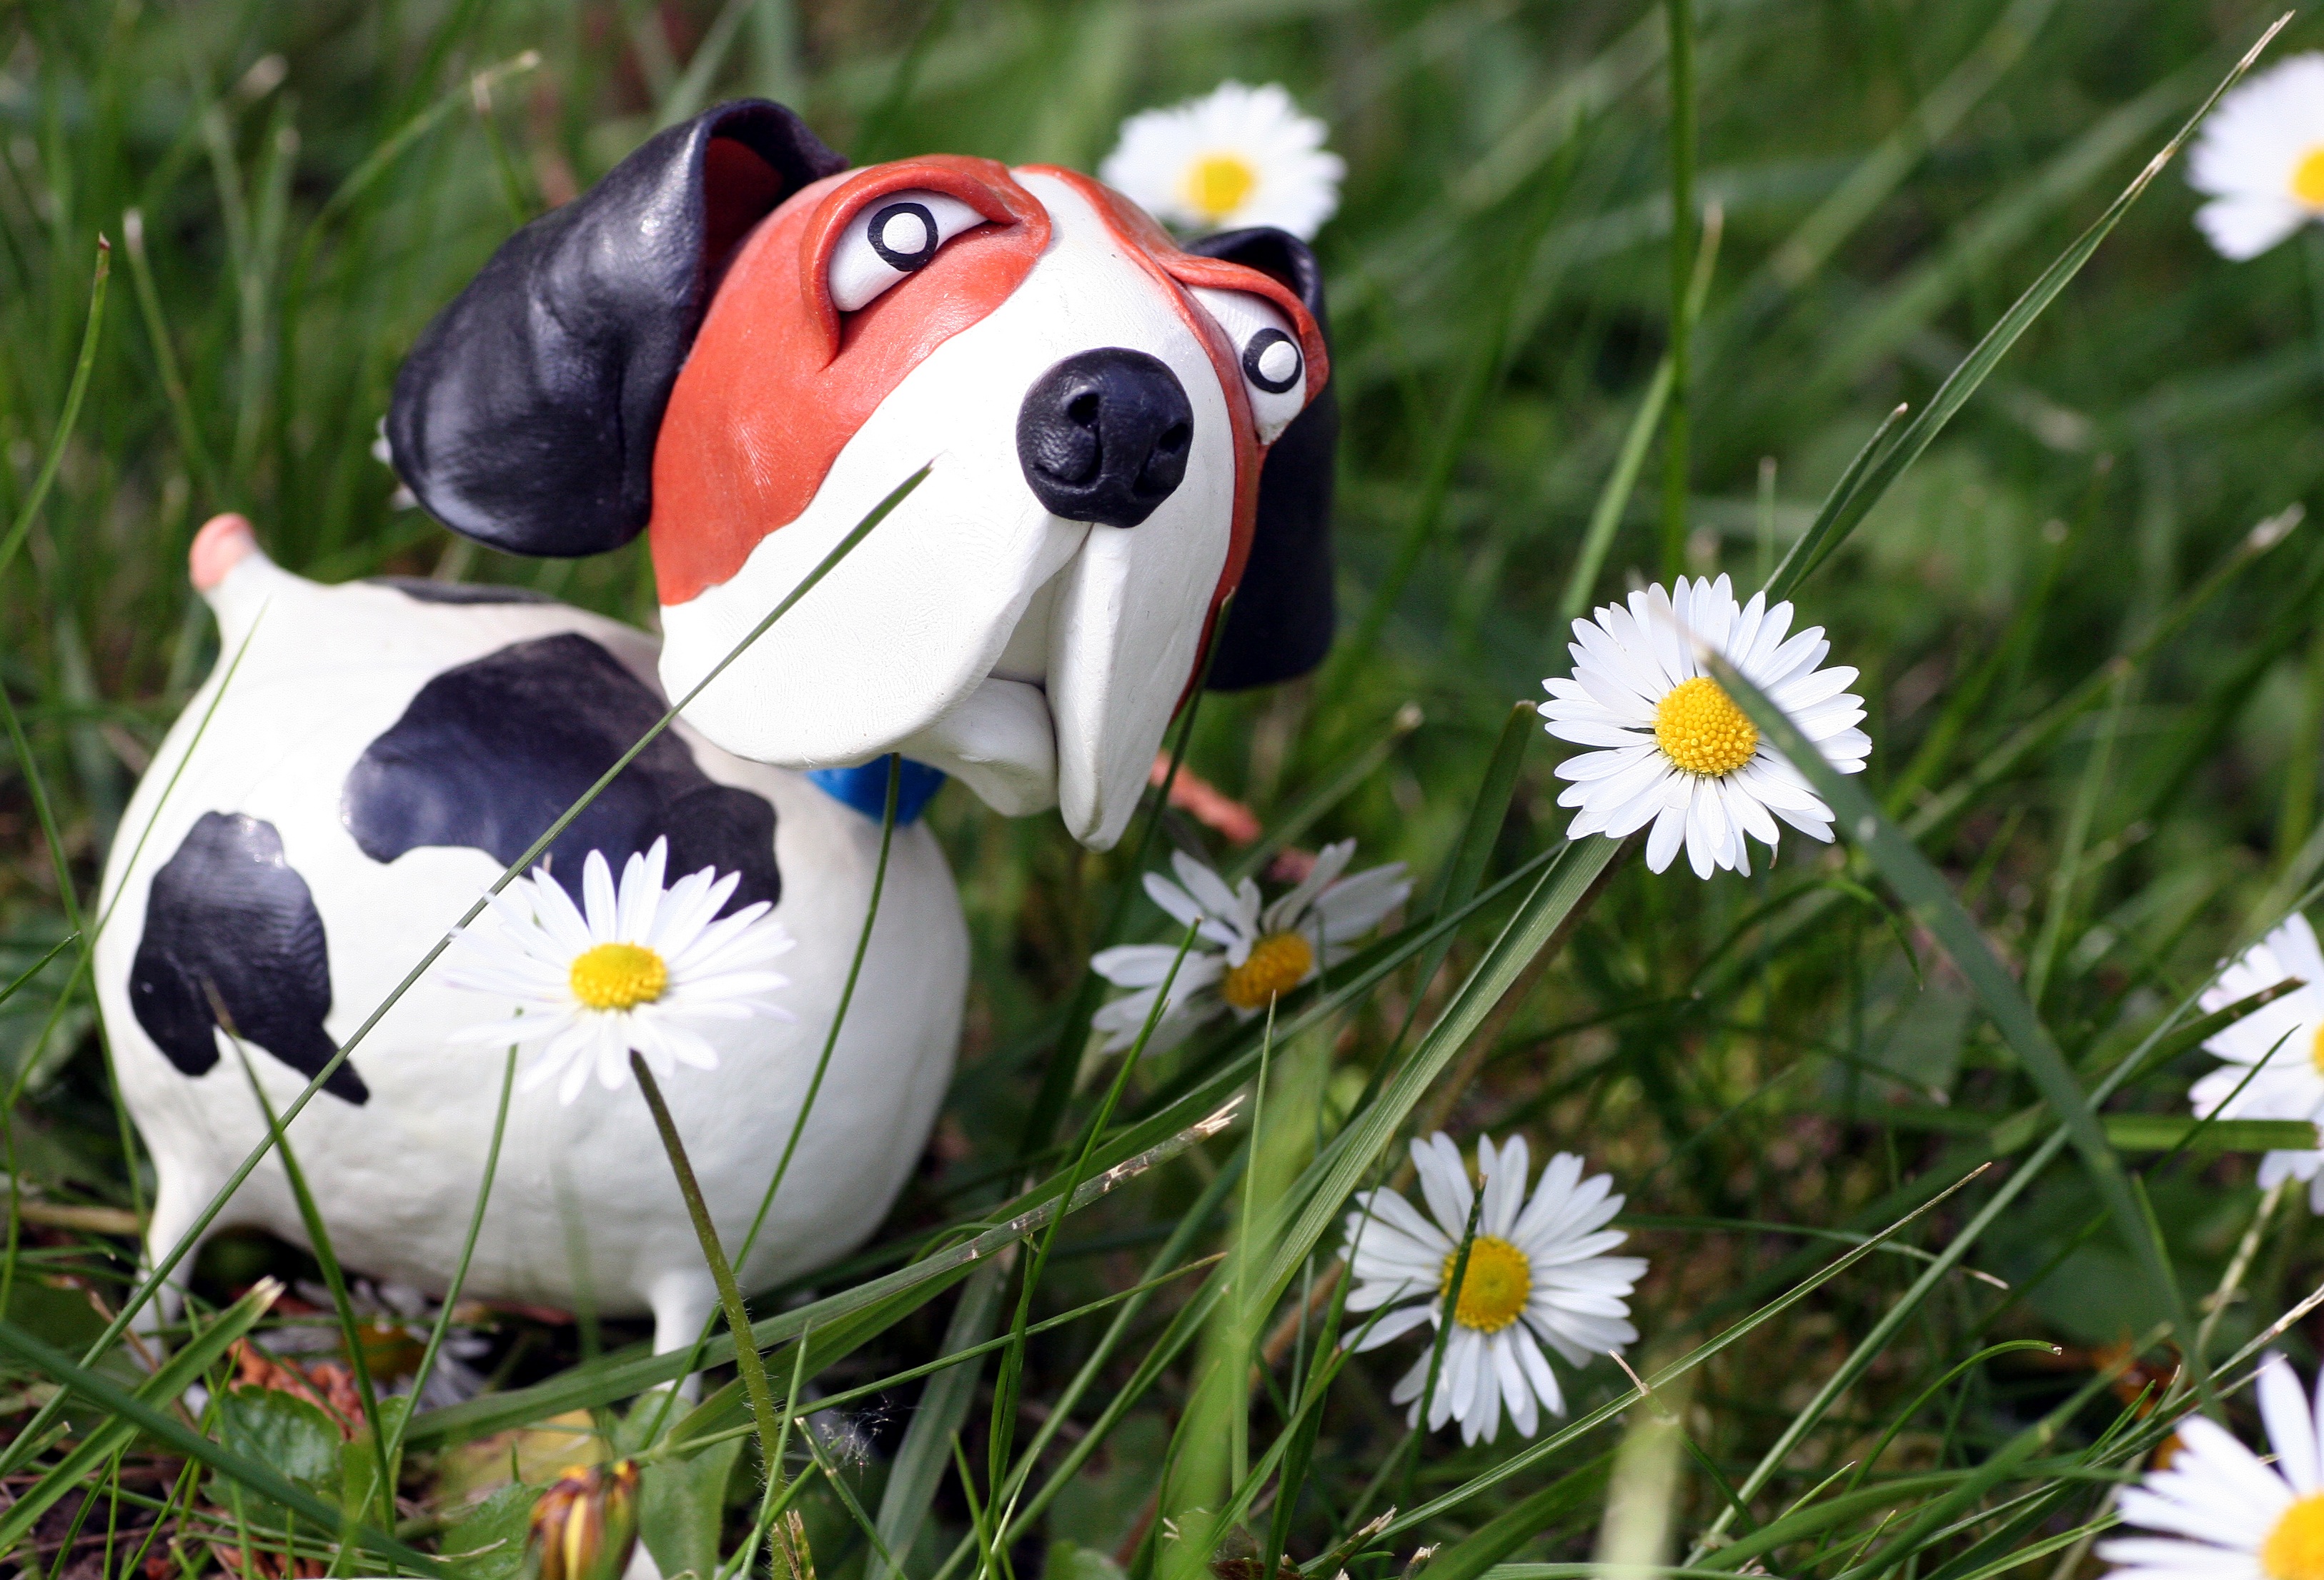
grass, sun, flower, dog, spring, garden, daisies, stuffed toy, dog like mammal